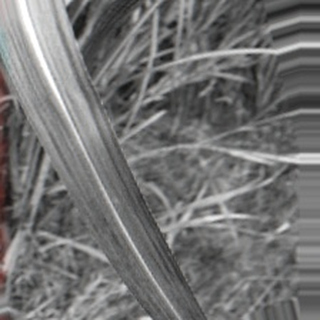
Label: sugarcane_bacterial_blight